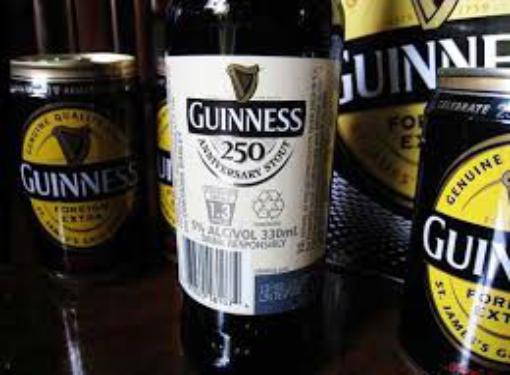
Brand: GUINNESS
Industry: Food